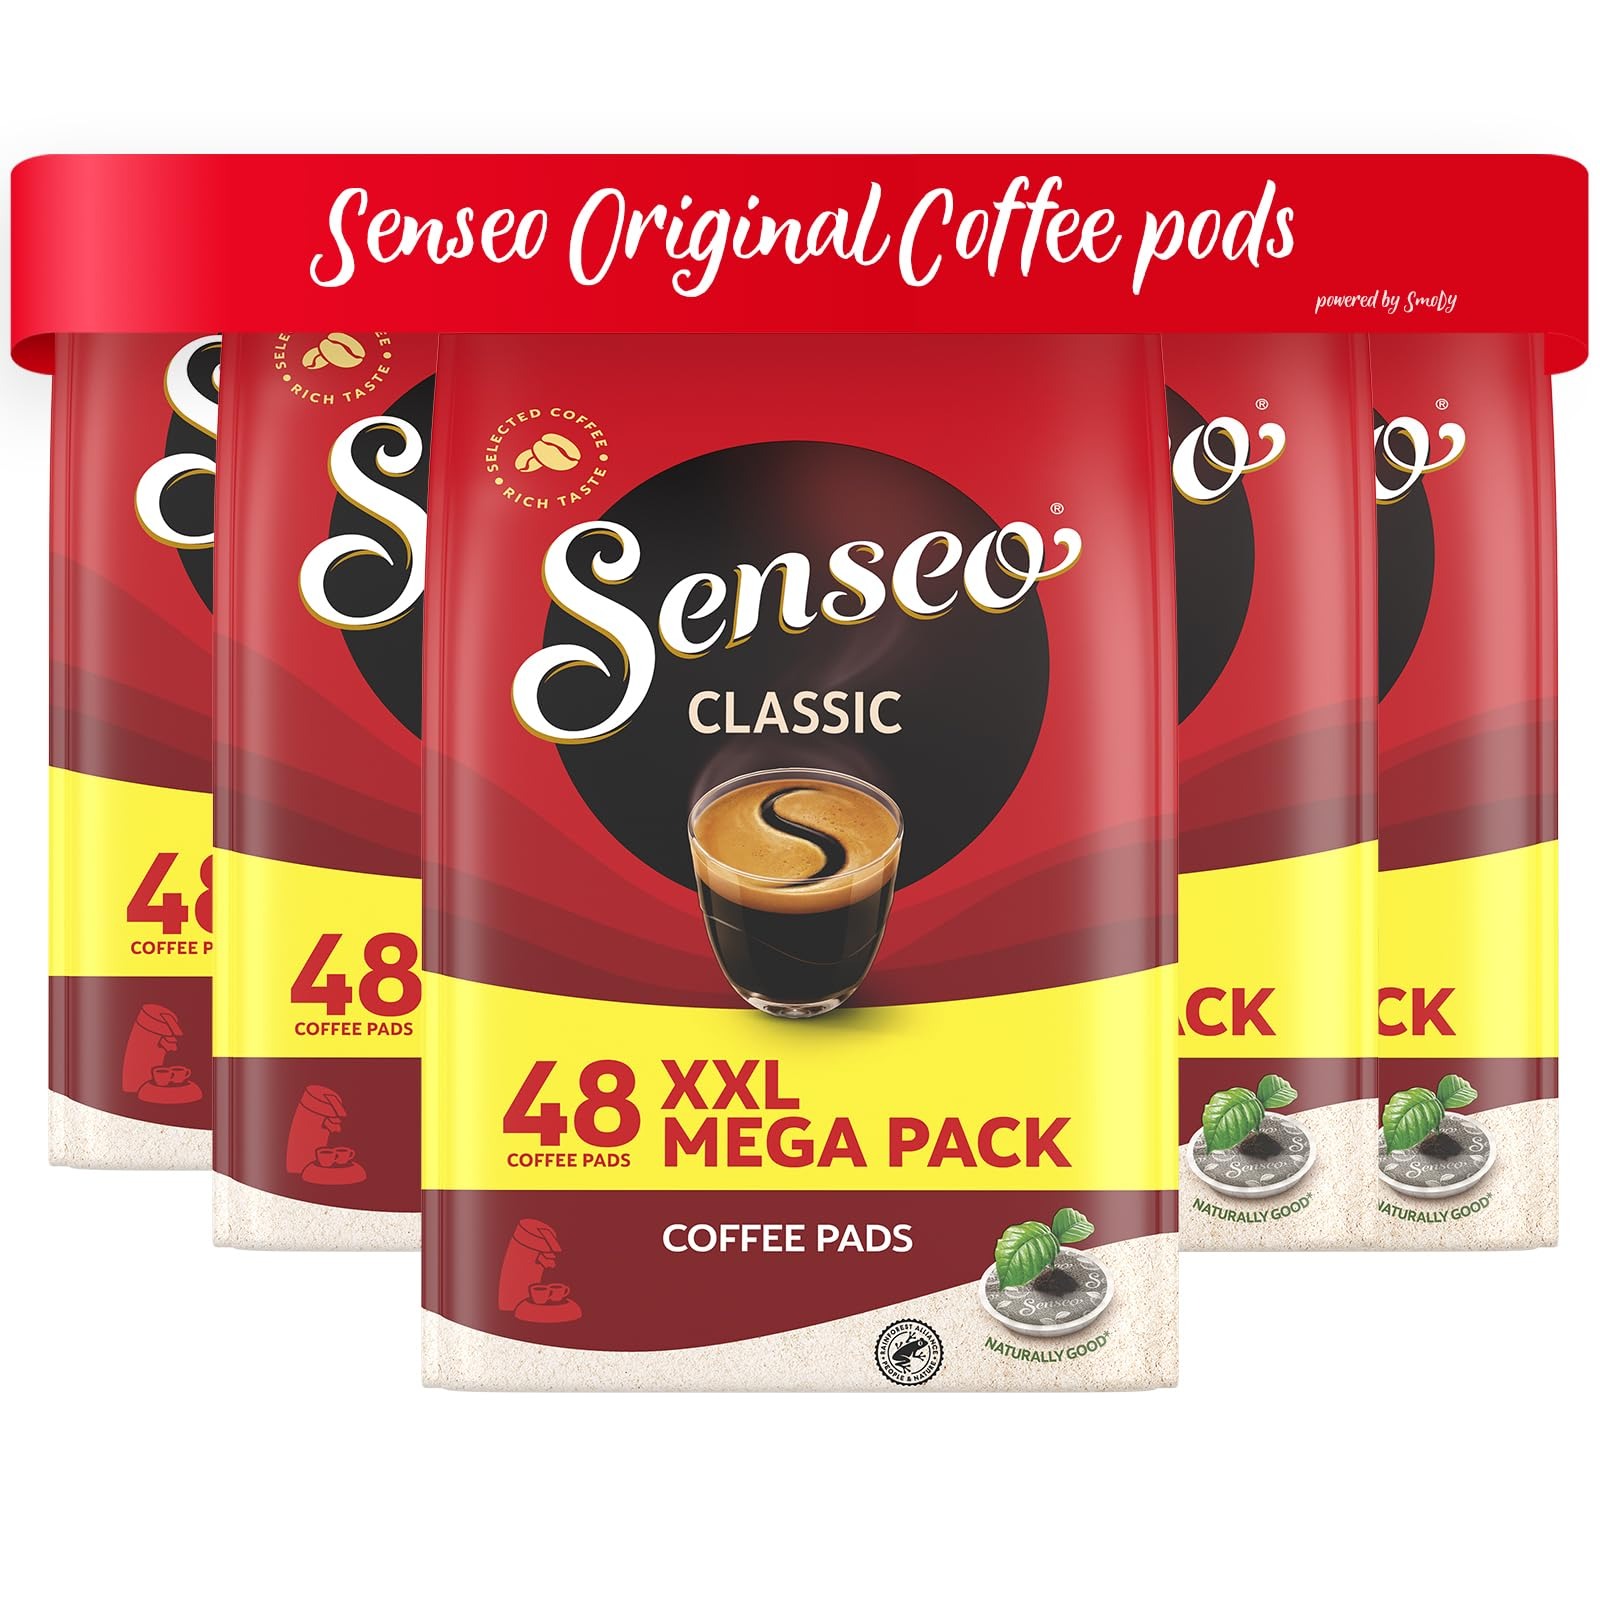
Item Name: Senseo Classic Medium Roast Coffee Pods, 5 Packs, 240 Count, Smooth Flavor, Crema Layer on Top, Pads Compatible with PeleCom Machine
Value: 240.0
Unit: Count

Price: 63.29